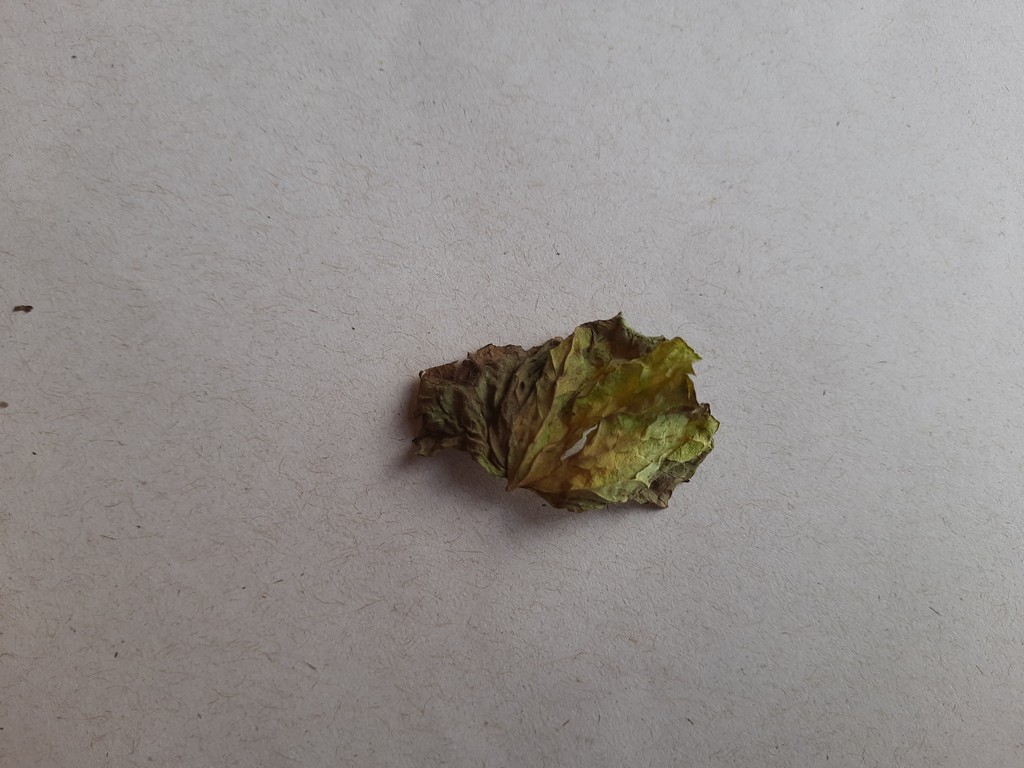
Label: Dried